Eman Kellam

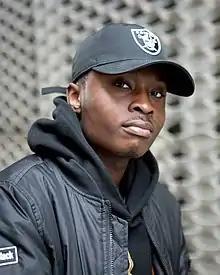
Olaniyan in 2020

Emmanuel Kellam Olaniyan (born 27 November 1997) is a Nigerian-British comedian, media personality and television host better known as Eman Kellam. He is best known for his presenting work and his own YouTube web show British Slang With Eman Kellam.